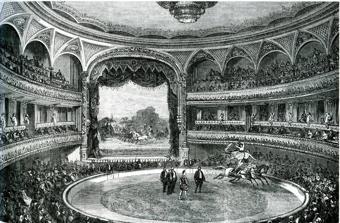
Building: Holborn Theatre
Country: United Kingdom
Year built: 1867
Former theatre in central London The New Royal Amphitheatre in The Illustrated London News (June 1867) showing the equestrian ring with the small stage behind The Holborn Theatre was a theatre on High Holborn in London which opened in 1867 as the New Royal Amphitheatre and operated as an equestrian ring and theatre until 1886. During its short existence the theatre underwent numerous name changes, becoming the Holborn Theatre in 1884. Design Located at 85 High Holborn , the venue opened on 25 May 1867 as the New Royal Amphitheatre under the management of Thomas M'Collum (or McCollum, 1828 - 1872), a much admired American-born two horse rider and circus owner. M'Collum took out a 55-year lease on the new venue with his business partner William Charmen. The theatre was built by Thomas Ennor and designed by architect Thomas Smith. In its May 1867 edition The Building News and Engineering Journal commented on the construction of the new theatre, stating: 'A spirited attempt is about to be made to revive the glories of the peaceful sawdust ring. On the site of the Metropolitan Horse Bazaar, Holborn (nearly opposite the Inns of Court Hotel), is now rapidly progressing towards completion an amphitheatre, which will vie with any building in London in the beauty and elegance of its decorations and its admirable arrangements for the safety and comfort of the public. The Royal Amphitheatre, which will be under the management of Mr. Thomas M'Collum, is announced to be opened on the 25th inst.' The curve of the amphitheatre was extremely imposing with its ceiling constructed of stretched and illuminated canvas with a large centre flower radiating from the sunlight. There were two separate sets of stables for the equestrian events and sixteen dressing rooms for use by both the equestrians artistes and the actors. The opening night audience saw a variety of equestrian, vaudeville and dramatic performances. An equestrian act performing at The New Royal Amphitheatre - The Illustrated London News (June 1867) The theatre was 76 ft wide and 130 ft in length and had three entrances: the Grand entrance was wide and roomy with arches to support the ceiling and was decorated in the Pompeian style . An 'extremely handsome stone staircase' with carved balustrades lead to the boxes. All three entrances were fireproof and all the staircases were constructed of stone; especial care was taken to provide facilities for clearing the building in a few minutes in case of fire, while various doorways and entrances were also fitted with steel shutters. Inside, the width across the auditorium from box to box was 60 ft, while the Royal Box was located in the centre of the house facing the stage, with its retiring room immediately behind. There were no stage boxes as the architect discovered that anyone seated in the second row in a stage box would not be able to see the stage or the ring of the amphitheatre. Instead, Smith used a different design, placing the dress circle at the side where the private boxes would normally have been placed, and put the private boxes in front of the house. Also, Smith placed one row of stalls holding 200 patrons with flip-up seats in front of the 26 private boxes which ran entirely round the house. The amphitheatre held about 700 people. The front row in the gallery held 150 stalls, with each seat having a stuffed cushion with a comfortable back. The remainder of the gallery seated about 550 people with standing room for about 200 more and had a large promenade fifteen feet wide behind. The stage was only 20 feet deep, but the owners considered this adequate for the type of plays they intended to stage. Before the stage was the orchestra pit from which music could be provided for both dramatic performances on the stage and equestrian displays in the ring. A crystal sunlight 9 feet in diameter and holding 900 gas burners was designed to illuminate the whole auditorium. Performances The operetta La Vie parisienne by Offenbach received its English premiere at the theatre in March 1872 in an adaptation by F. C. Burnand and with a cast that included Lionel Brough . During its existence the venue offered a wide mixture of performances, starting with circus style acts and from 1873 presenting farce, ballet and dramas. In 1884 the theatre closed after a riot and reopened the following year after being redecorated and receiving new seating - with capacity increased to 1,000 gallery seats and 1,000 pit seats. The venue closed as a theatre in 1886 and was used as a sporting club for some time. The building was damaged by bombing in February 1941 during World War II and was later demolished and the site cleared. Other names A boxing match in the Holborn Stadium c1905 At various times the theatre was known as: The New Royal Amphitheatre (1867); the Royal Amphitheatre and Circus (1867); the Grand Cirque & Amphitheatre (1873); the National Amphitheatre (1873); Newsome's Circus (1874); the Holborn Amphitheatre (1874) - under the management of John Hollingshead ;  the Grand Central Skating Rink (1876-7); Hamilton's Royal Amphitheatre (1878); the Royal Connaught Theatre (1879); the Alcazar Theatre (1882); The International Theatre (1883), and the Holborn Theatre (1884). The venue ceased to perform live theatre in 1886,  after which it was variously called The West Central Hall; Holborn Stadium, the National Sporting Club and The Stadium Club. It was here at the Holborn Stadium in 1907 during the Tommy Burns - Gunner Moir fight that Eugene Corri became the first British referee to officiate inside the boxing ring, while as The Stadium Club the venue became a popular boxing venue and was the setting for a match in Hitchcock 's film The Ring (1927), although the scene was probably filmed on a set at Elstree Studios . References